Mondo Cane

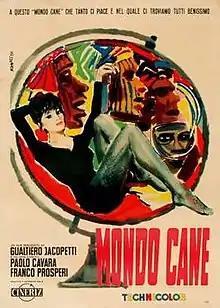
Original theatrical poster

Mondo Cane (a somewhat coarse Italian expletive, literally ) is a 1962 Italian mondo documentary film directed by the trio of Gualtiero Jacopetti, Paolo Cavara, and Franco E. Prosperi, with narration by Stefano Sibaldi. The film consists of a series of travelogue scenes that provide glimpses into cultural practices around the world with the intention to shock or surprise Western film audiences. These scenes are presented with little continuity, as they are intended as a kaleidoscopic display of shocking content rather than presenting a structured argument. Despite its claims of genuine documentation, certain scenes are either staged or creatively manipulated to enhance this effect.